Bèze (river)

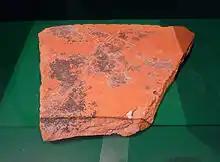
Example of a tile made by troops the Legio VIII Augusta in Mirebeau (This object was found in Strasbourg)

Mirebeau-sur-Bèze is in the Lingones zone between the Aedui and Sequani Celtic tribes.